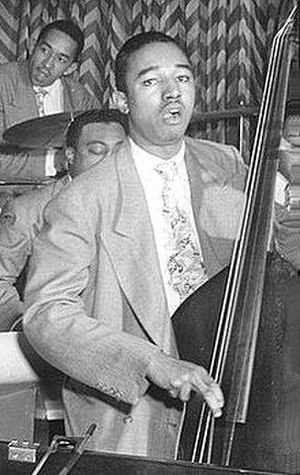
Ray Brown
Raymond Brown var en amerikansk jazzbassist. Op til 1966 var hans karriere nært forbundet med musikere som Dizzy Gillespie, Ella Fitzgerald, Milt Jackson og Oscar Peterson. På det tidspunkt havde han efterhånden etableret sig som en af de absolut førende på sit instrument og opnået selvstændig stjernestatus indenfor jazz. Brown var et af de mest udprægede eksempler på en bassist, der lægger en solid bund under musikken og giver en stabil, fremaddrivende rytme.